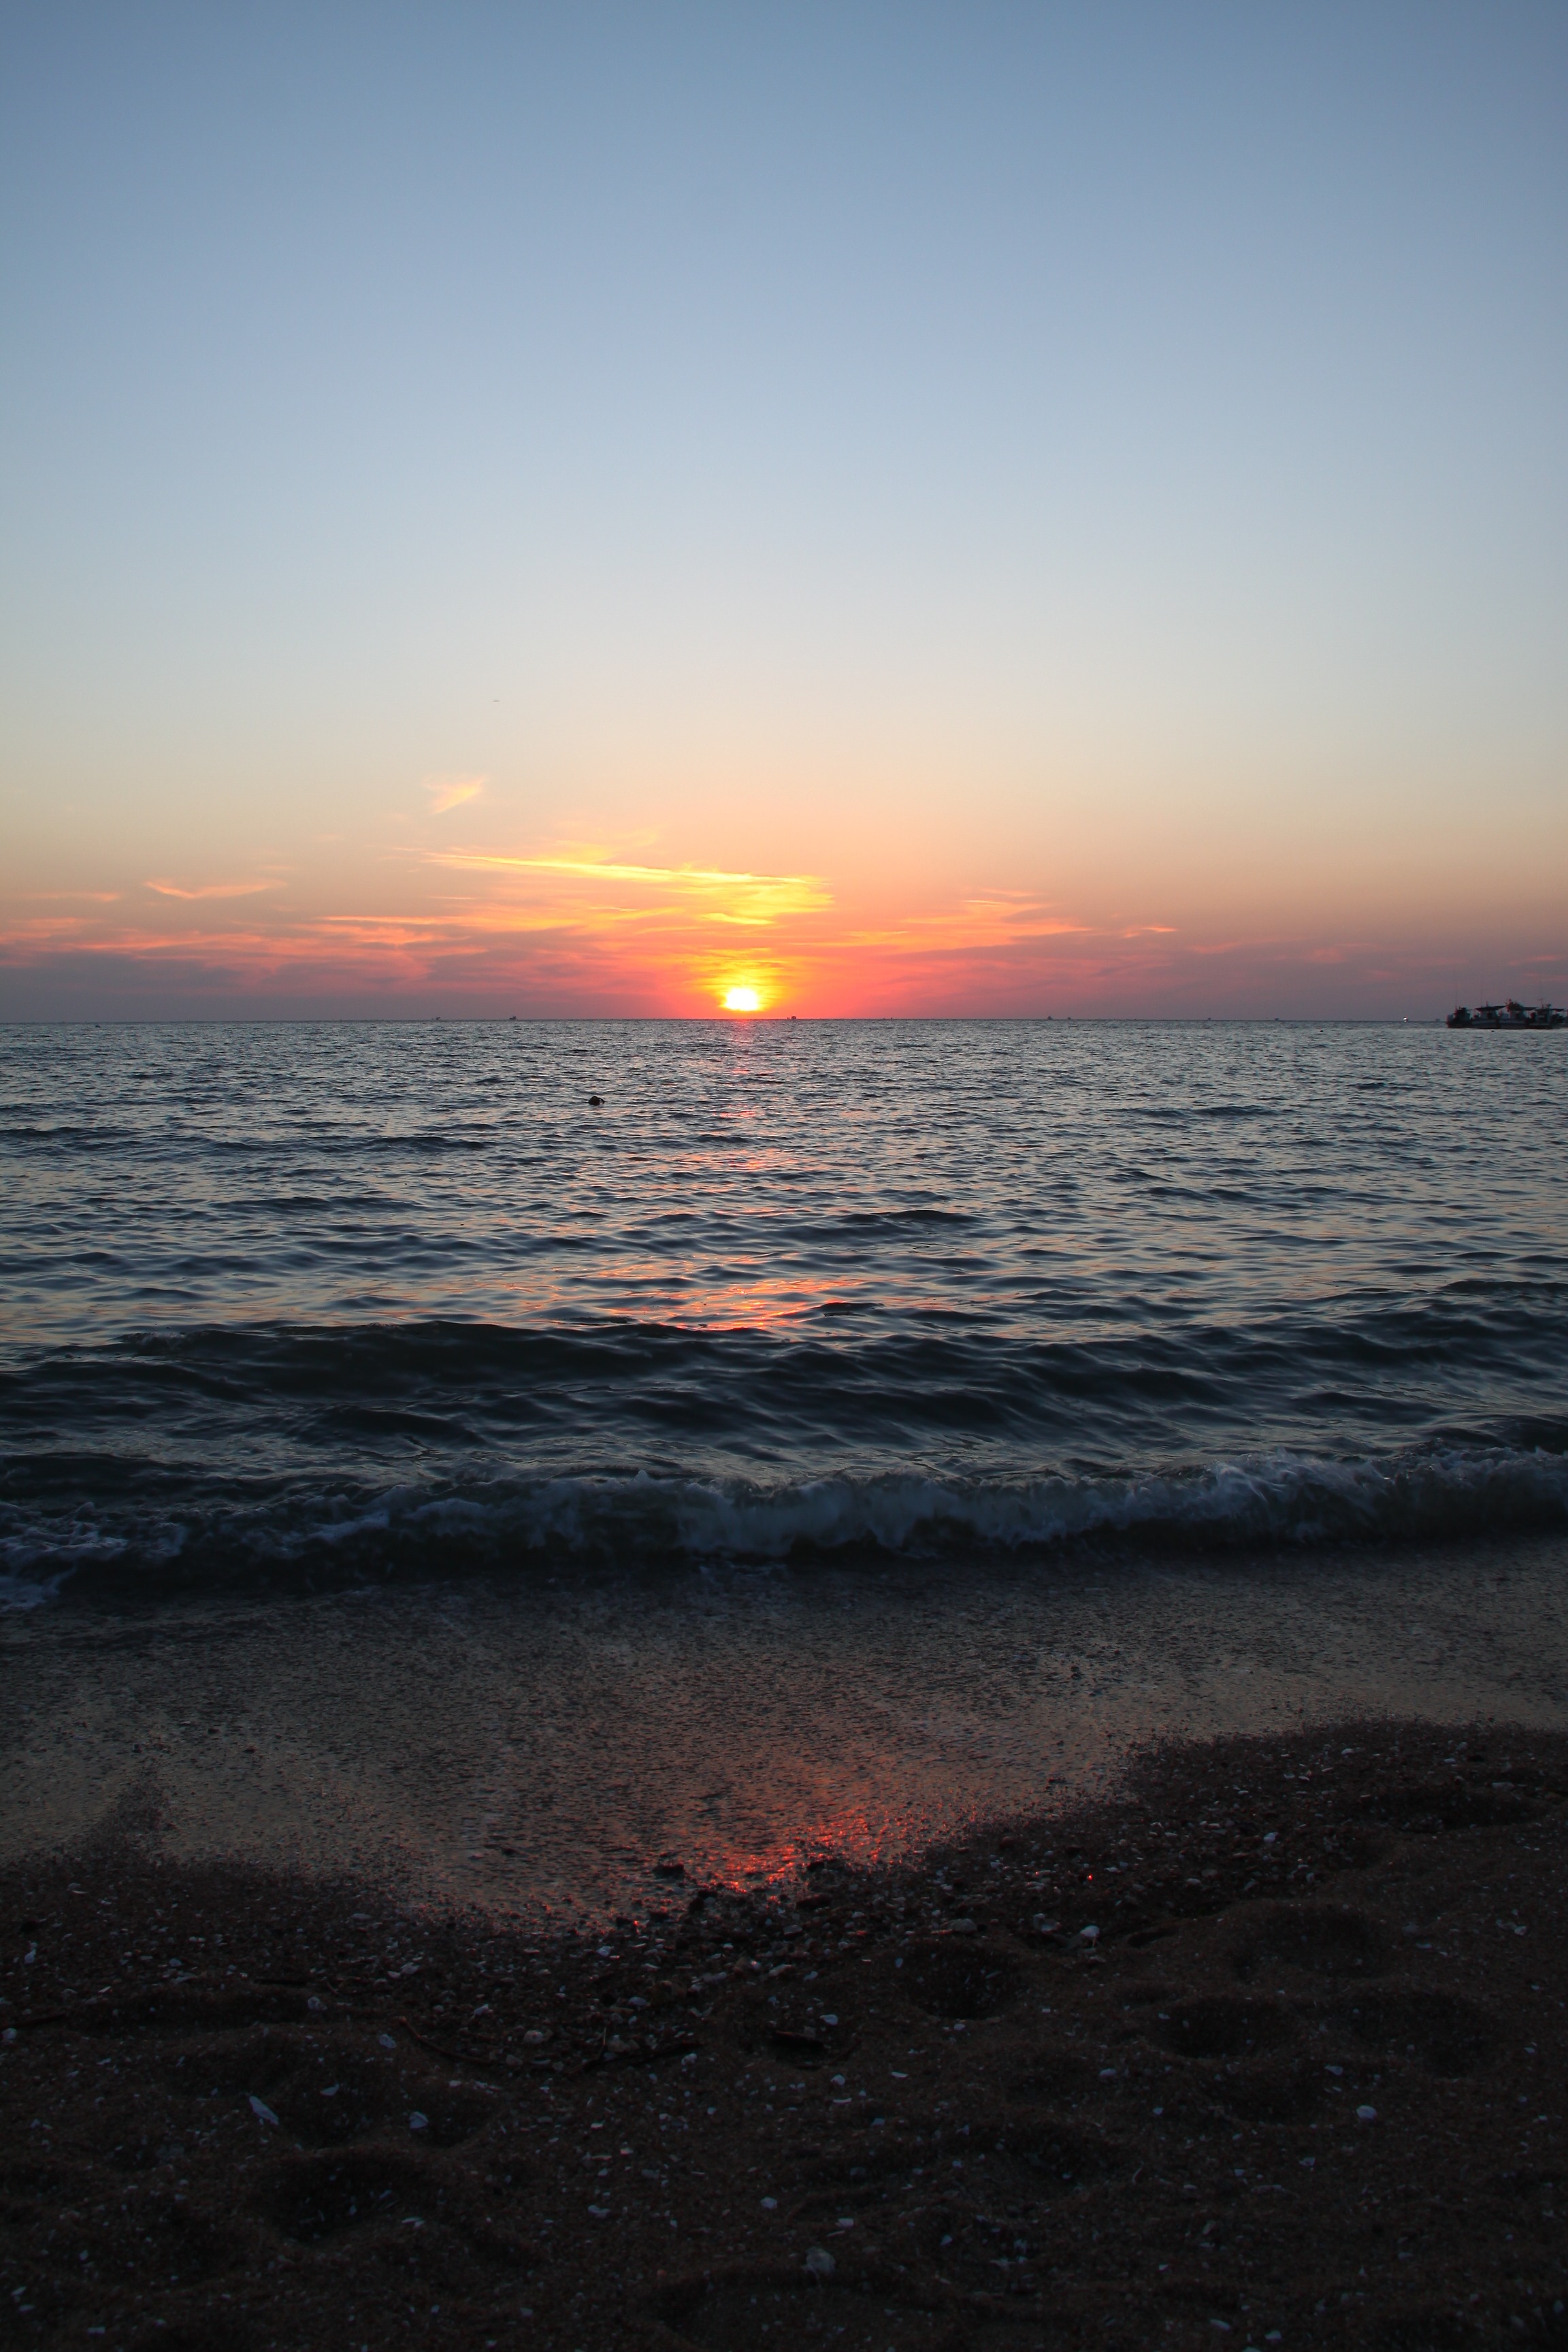
beach, sea, coast, sand, ocean, horizon, sun, sunrise, sunset, sunlight, morning, shore, wave, dawn, dusk, evening, twilight, glow, body of water, cape, afterglow, wind wave